UCBLogo

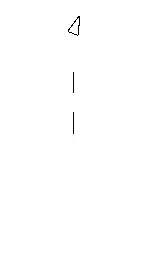
Turtle drawing a dotted line

The analogy of a turtle with a pen attached to its tail is often used. The turtle's pen can be lifted and lowered, thus drawing a rudimentary dotted line.